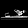
Label: Sandal